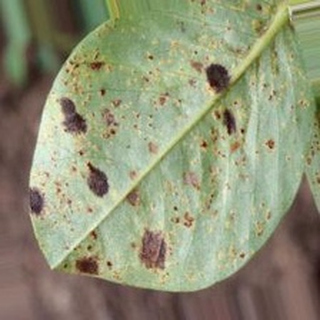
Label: groundnut_rust